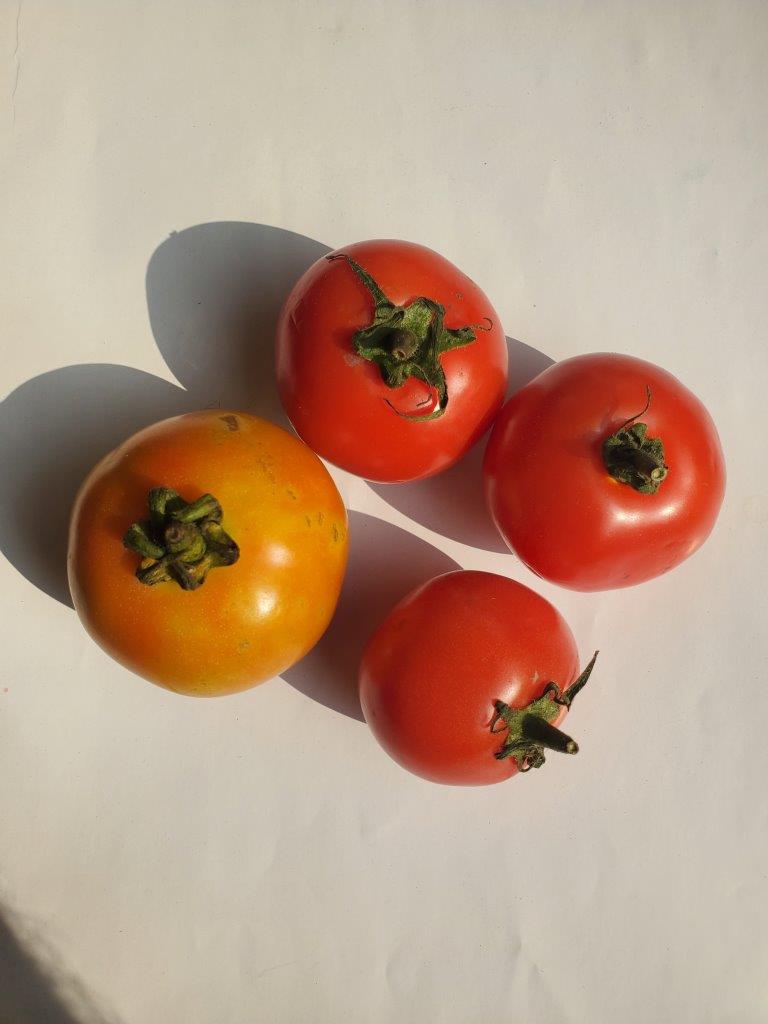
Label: Fresh